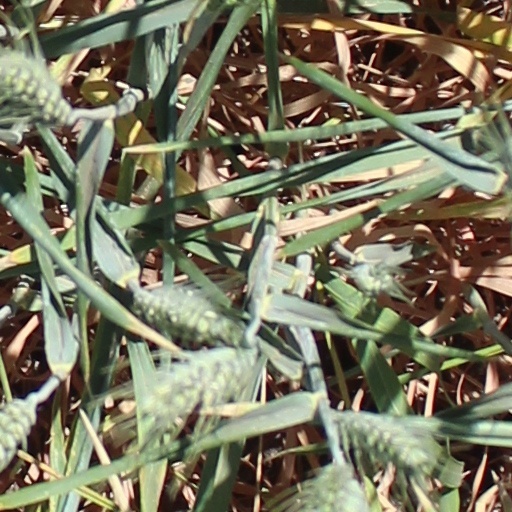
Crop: wheat